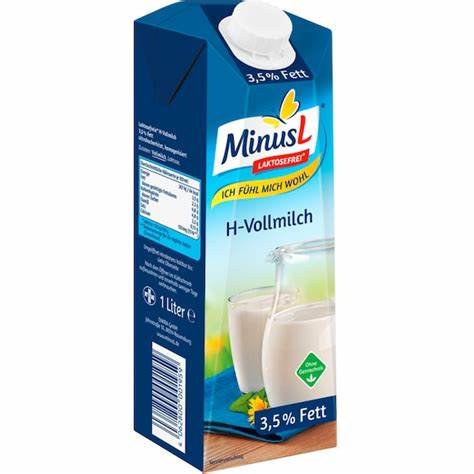
Waste category: cardboard